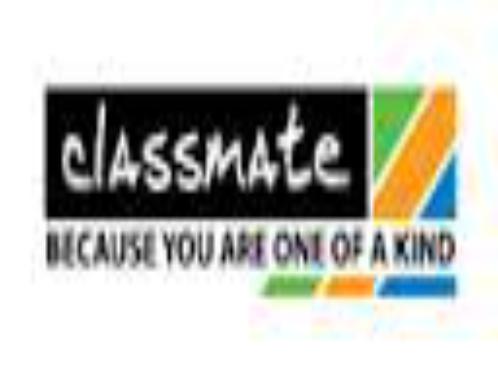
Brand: Classmate
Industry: Others